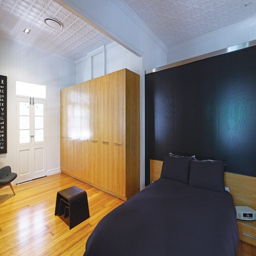
the main bedroom , located in the original residence , is combined with a dressing and sitting room .